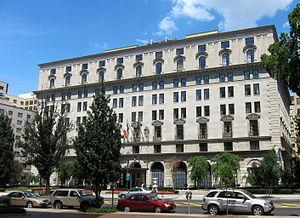
The St. Regis Washington, D.C., autrefois l'hôtel Carlton – ou Carlton Hotel en anglais – est un hôtel de Washington, aux États-Unis. Construit en 1922 selon les plans de l'architecte Mihran Mesrobian, ce bâtiment de style Beaux-Arts est inscrit au Registre national des lieux historiques depuis le 28 juin 1990.